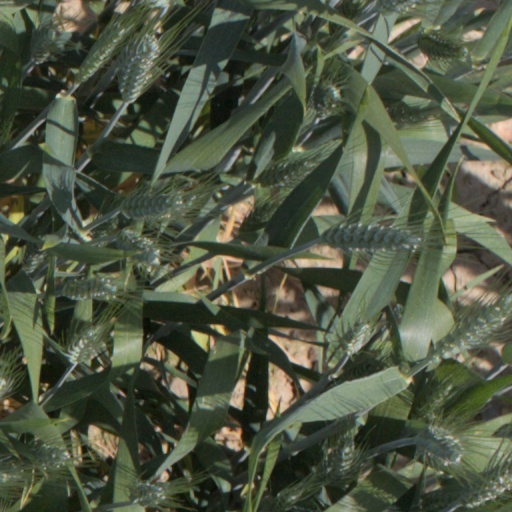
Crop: wheat